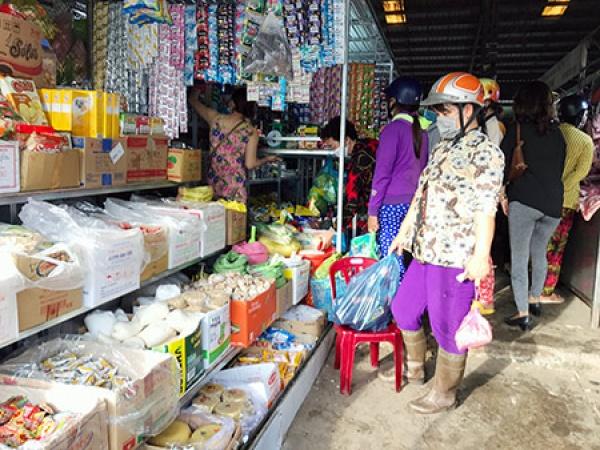
có nhiều loại hàng được bày bán ở trên các quầy hàng